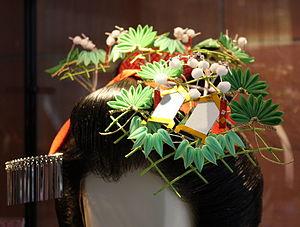
Les kanzashi sont des ornements traditionnels japonais, portés dans les cheveux pour agrémenter les coiffures des femmes. Certains modèles, comme les longues épingles en métal, pouvaient aussi être utilisés comme armes d’auto-défense.